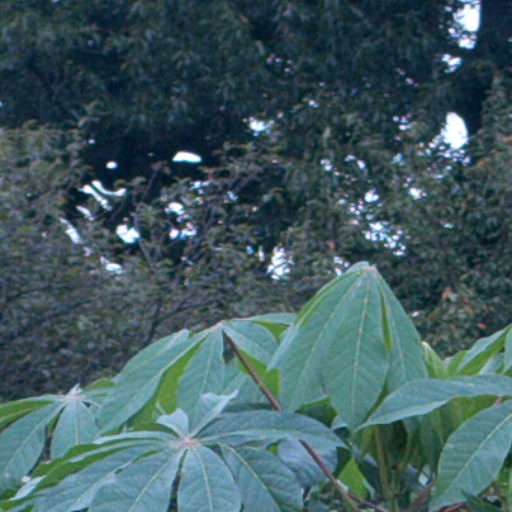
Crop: cassava